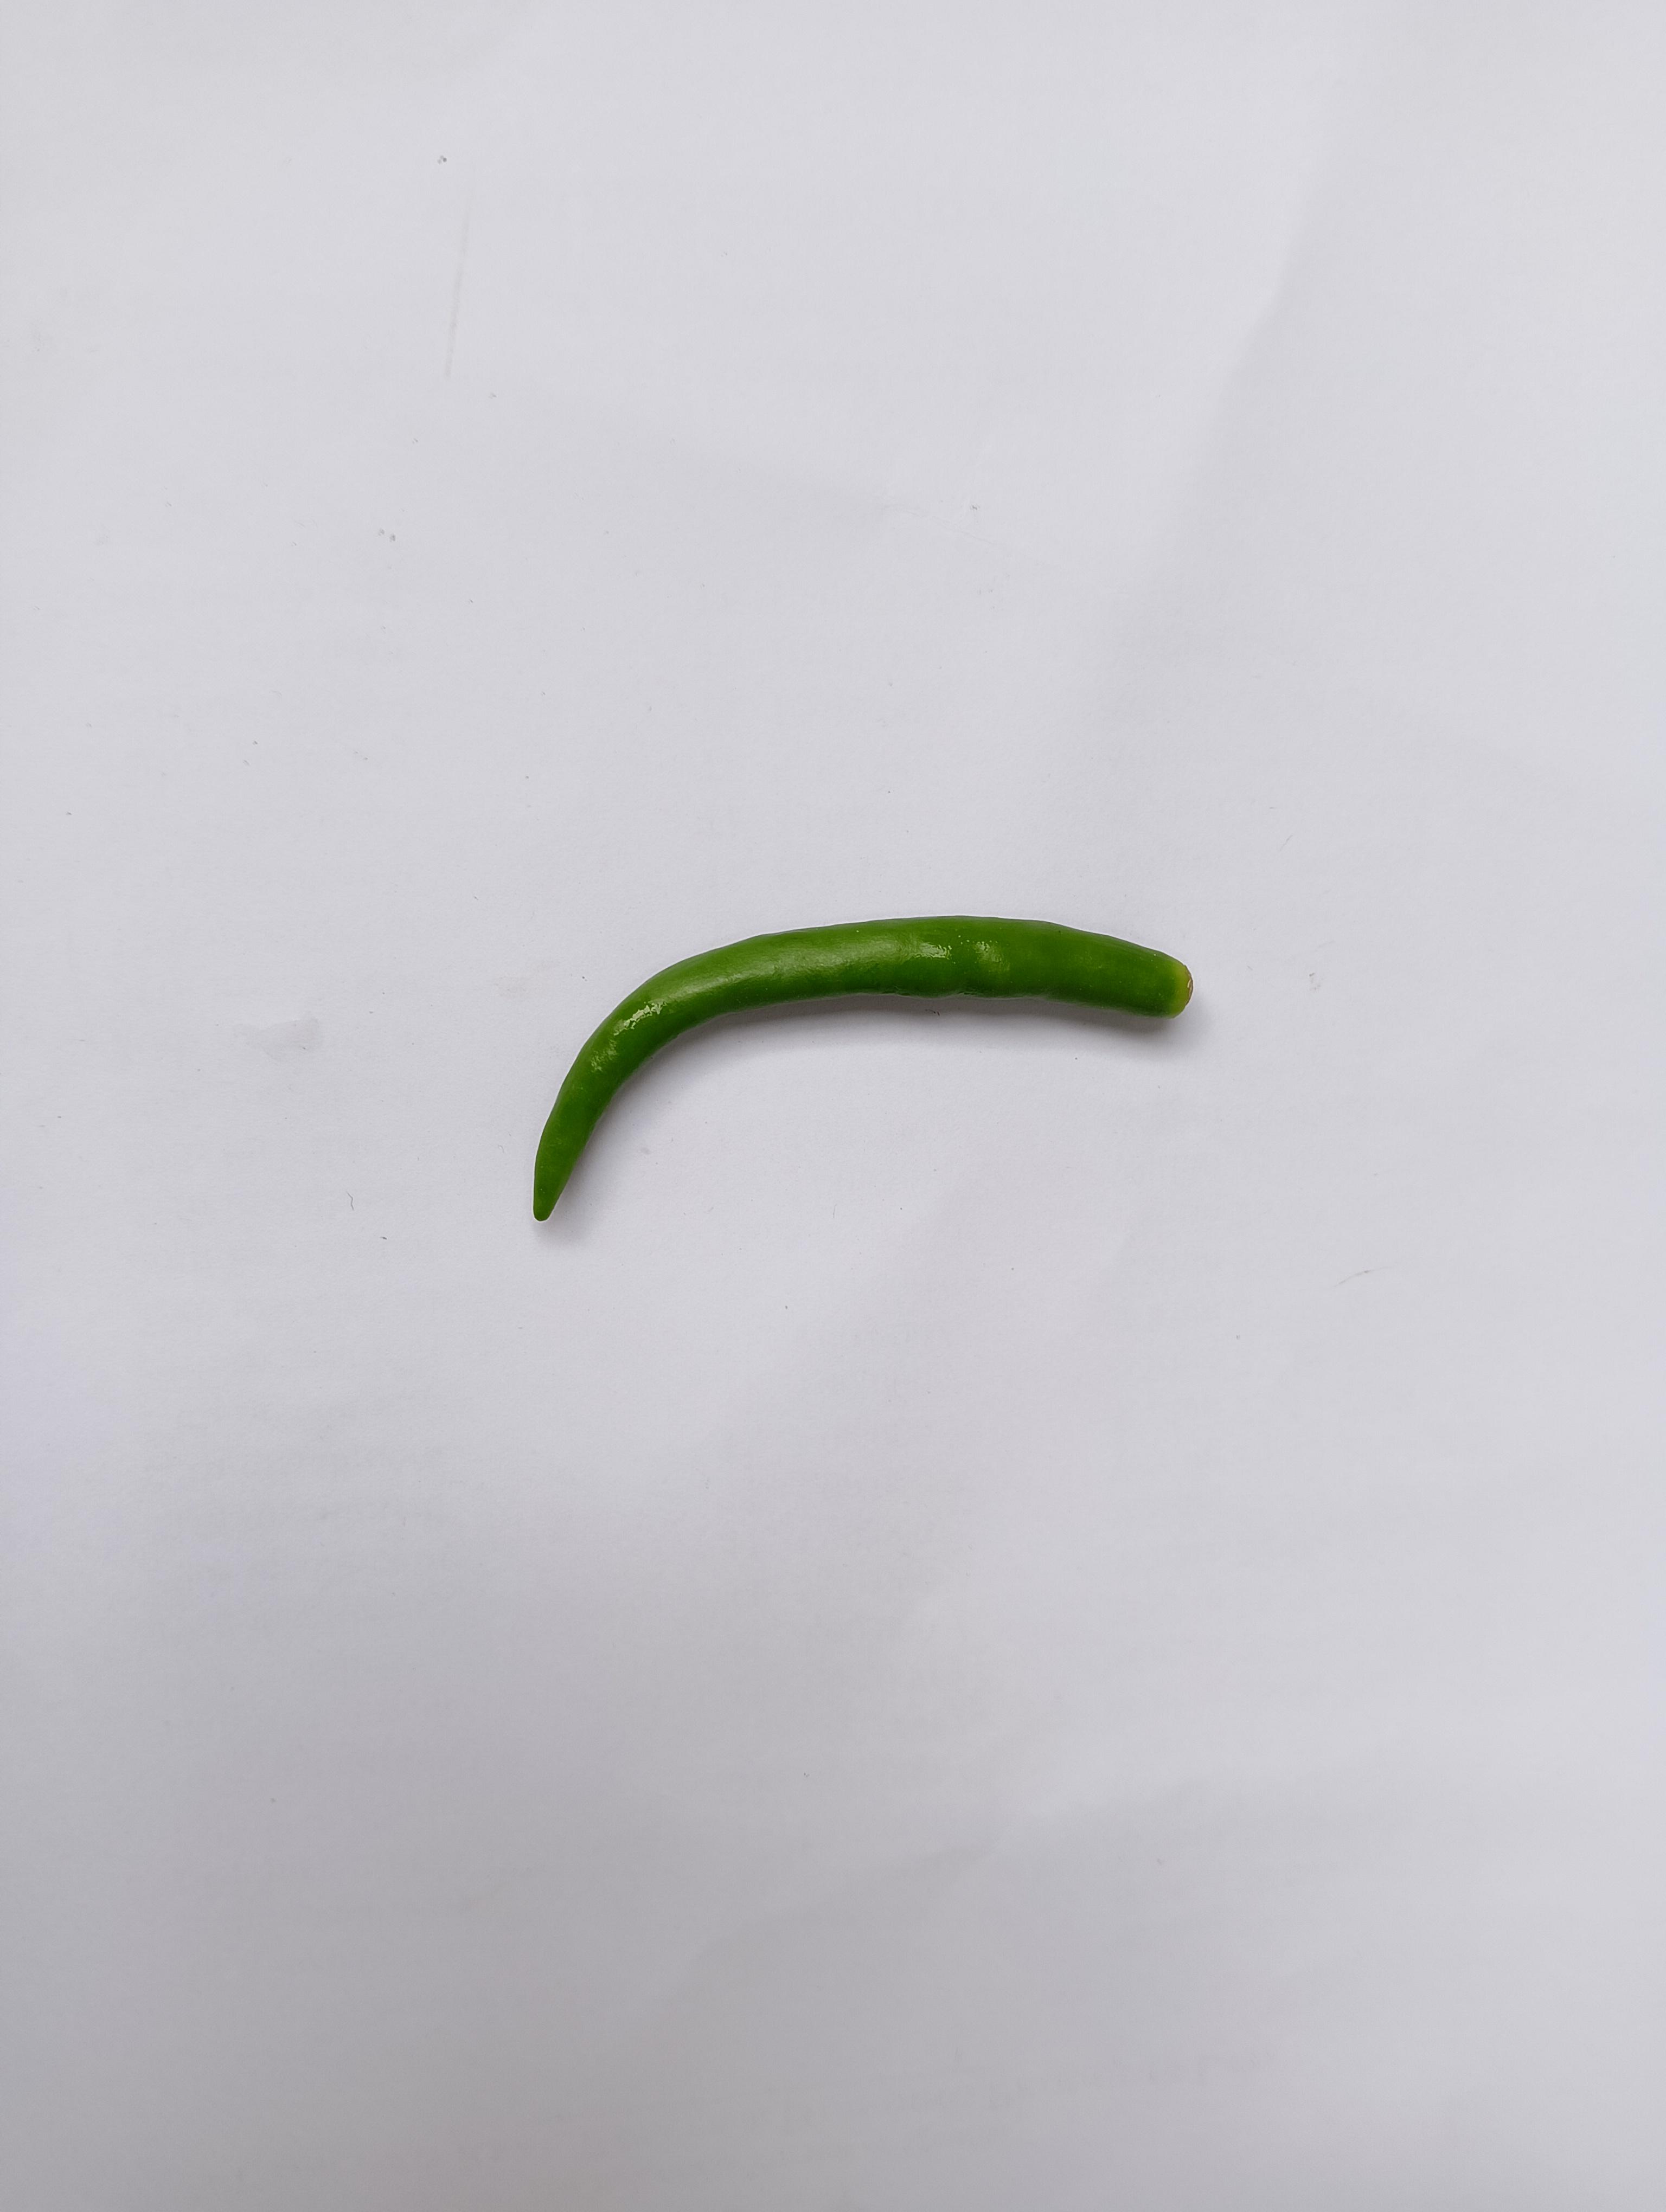
Label: Green Chili